J. P. Manoux

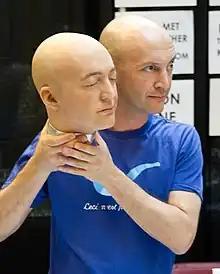
Manoux at the 2012 Fan Expo Canada

Jean-Paul Manoux (born June 8, 1969) is an American actor, director and writer. He is perhaps best known for his work on multiple Disney television series. He played S.T.A.N. the android in "Aaron Stone", both Curtis the Caveman and Vice Principal Hackett in "Phil of the Future", and voiced Kuzco in "The Emperor's New School". Before fame, Manoux was a contestant on "Jeopardy!", "Family Feud", and "Wheel of Fortune". He also starred in the CTV sitcom "Spun Out".